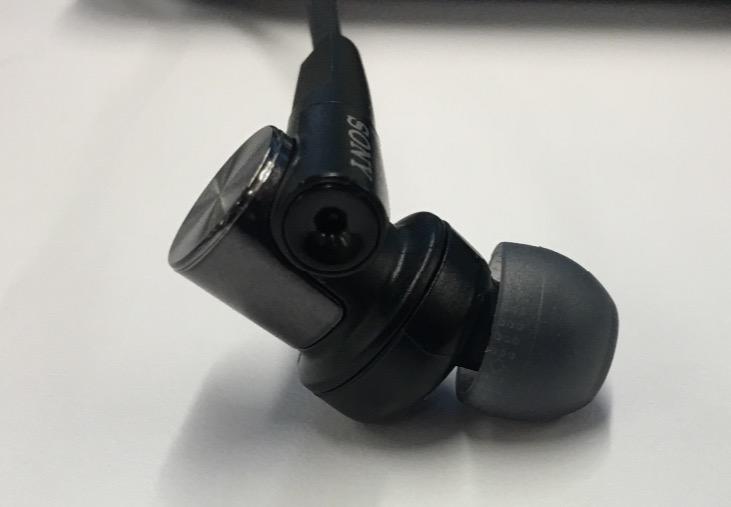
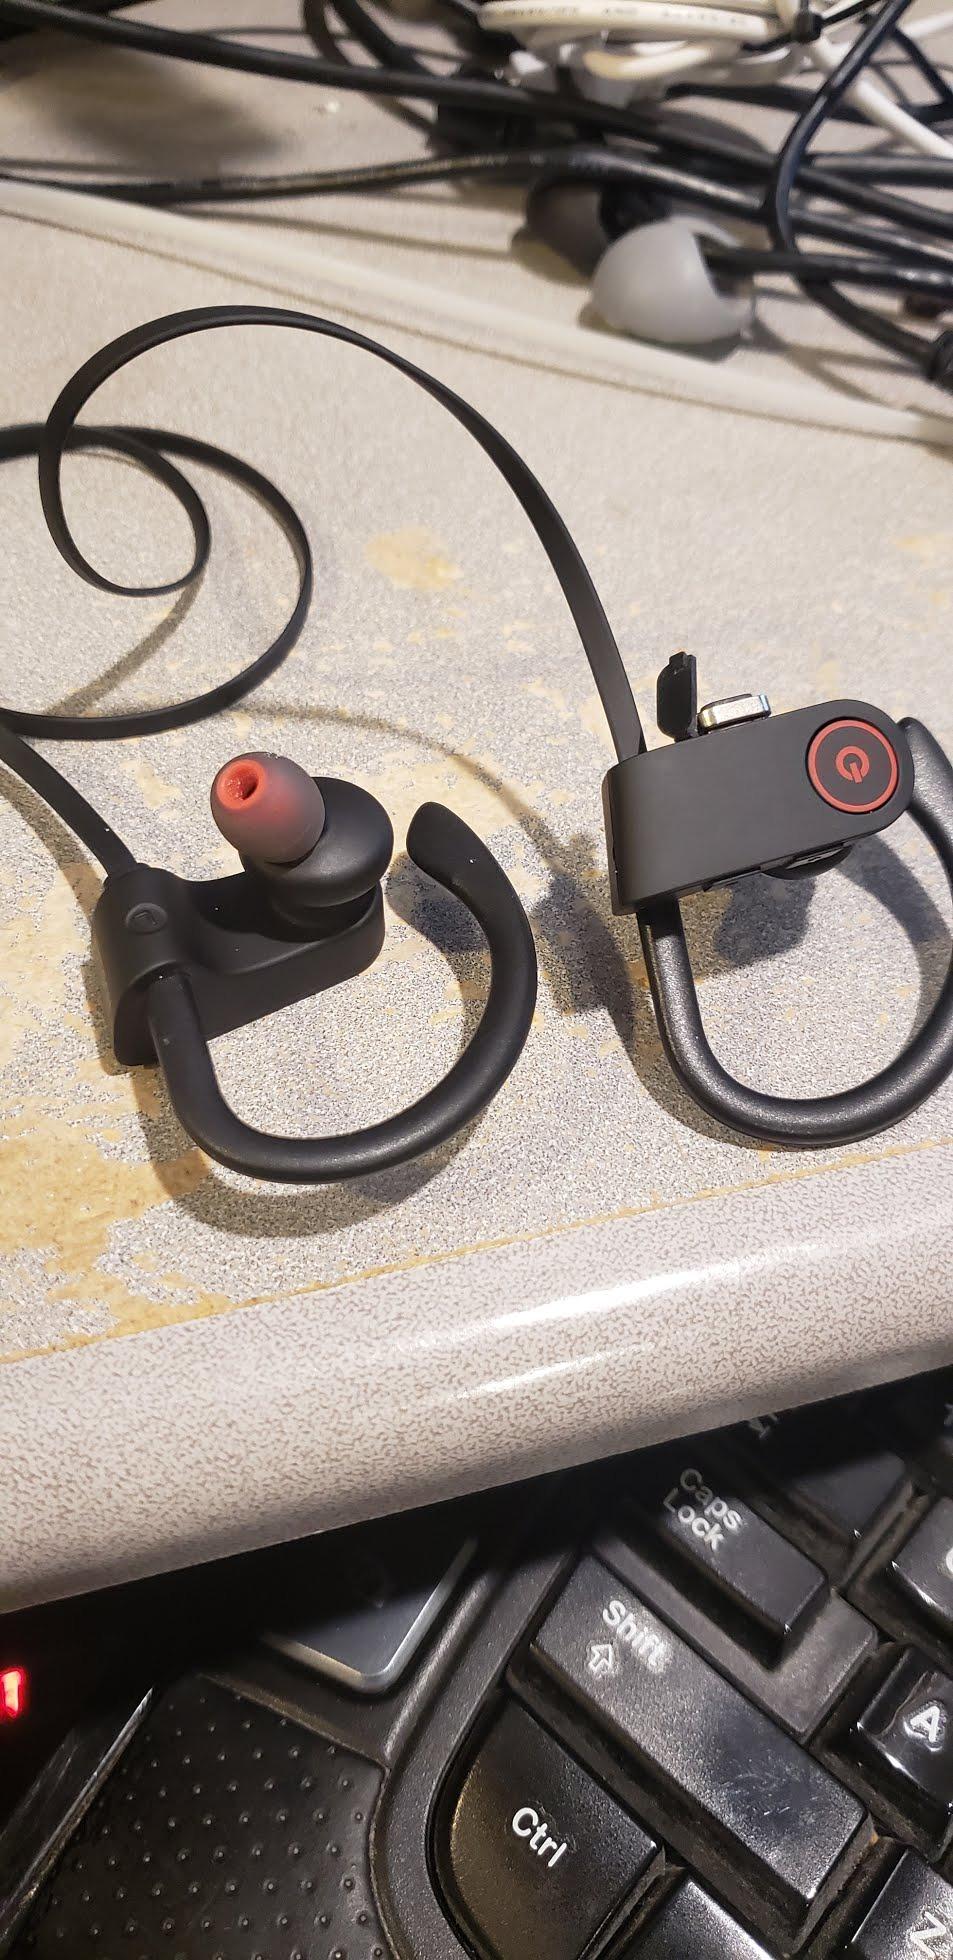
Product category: headphones
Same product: no